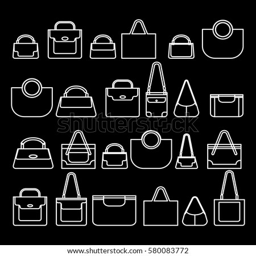
white handbags of various shapes , placed in rows on the black background .